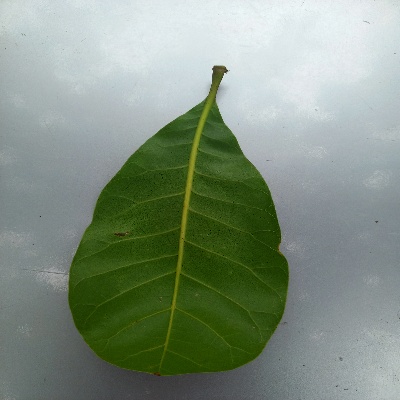
Crop: Cashew
Condition: healthy